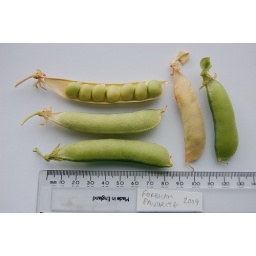
5-6ft, late maturing with white flowers borne in pairs. Average 8 peas per pod, with good flavour.From 2009 pea trials